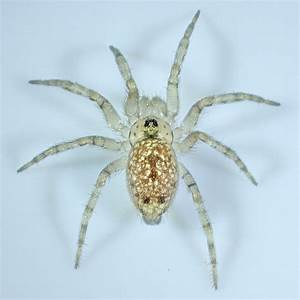
Label: ragno